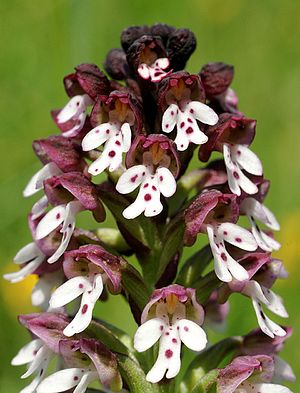
Neotinea
Bakke-Gøgeurt, Neotinea ustulata
Neotinea er en slægt af orkidéer, der omfatter cirka fire arter.